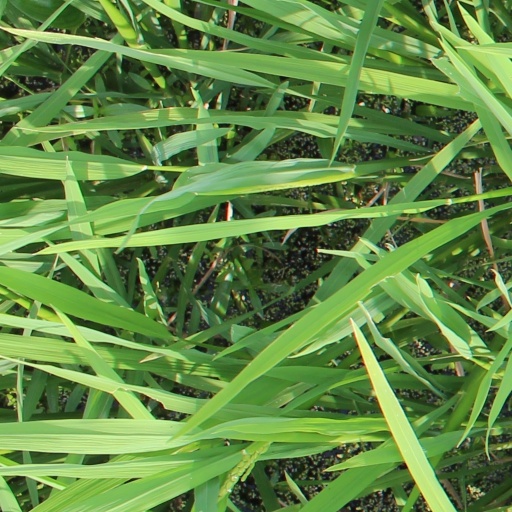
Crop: rice